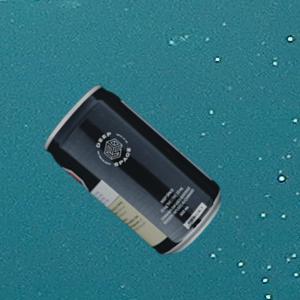
Label: cans